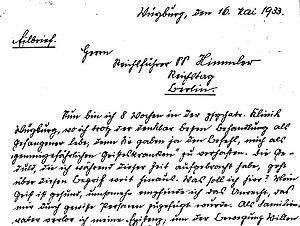
Theodor Eicke est un officier nazi, membre de la SS ayant atteint le grade de Obergruppenführer lors de la Seconde Guerre mondiale, né le 17 octobre 1892 à Hudingen en Lorraine allemande et mort en opération militaire le 26 février 1943 près d'Artelnoïe en Ukraine.